Yozo Fujita

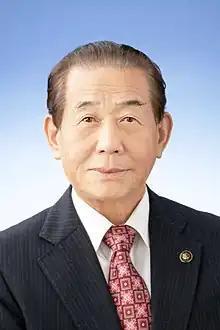

Yozo Fujita ( "Fujita Yōzō"; 20 February 1942 – 1 August 2023) was a Japanese plasterer and politician. A member of the Liberal Democratic Party, he served as mayor of Chikushino from 2011 to 2023.